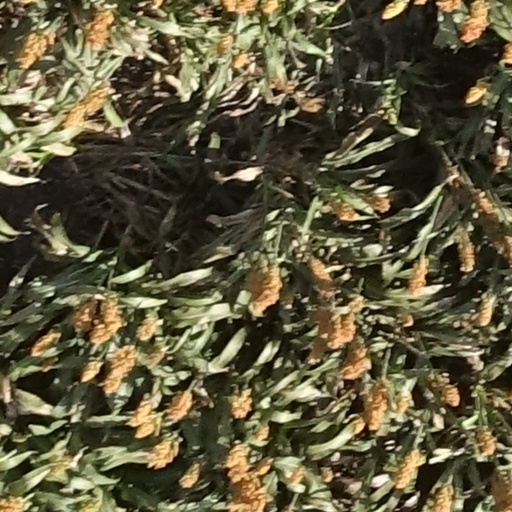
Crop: sorghum